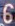
Number: 6